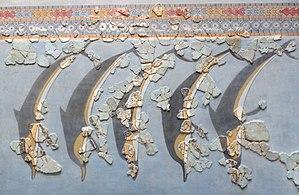
Gla est le nom moderne d'une colonie mycénienne située en Béotie, sur un îlot calcaire plat émergeant jadis de l'ancien lac Copaïs. Elle se trouve à 20 km à l'est d'Orchomène, 2 km au sud-est du village de Kastron, 2 km environ à l'est de la route principale de Thèbes aux Thermopyles.
Dauphin est un nom vernaculaire ambigu désignant en français certains mammifères marins et fluviaux appartenant à l'ordre des Cétacés.